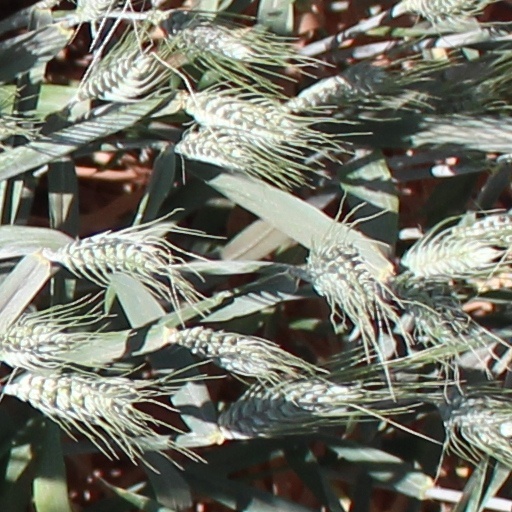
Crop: wheat